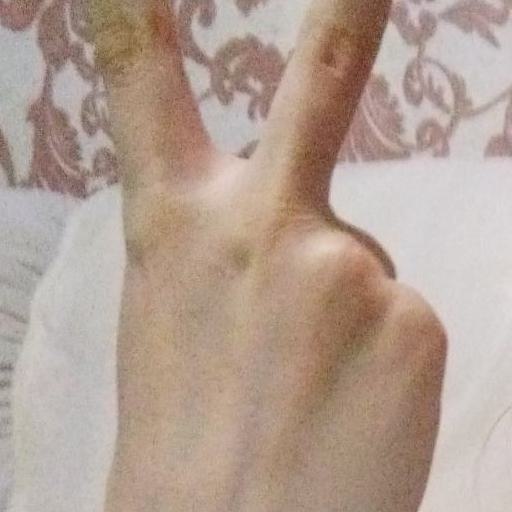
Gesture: peace_inverted